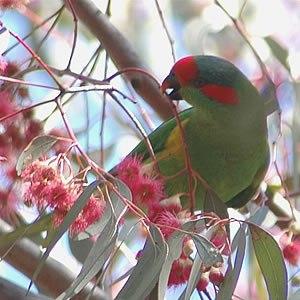
Le Lori à bandeau rouge ou Loriquet musqué est une espèce d'oiseau appartenant à la famille des Psittacidae.